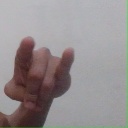
अक्षर: च